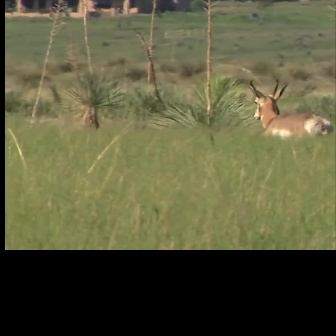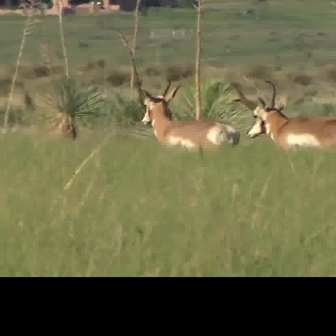
  Please identify the target specified by the bounding box [247,77,334,164] in the first image and locate it in the second image. Return the coordinates in [x_min,y_min,x_max,y_max] format.
Answer: [136,77,240,181]